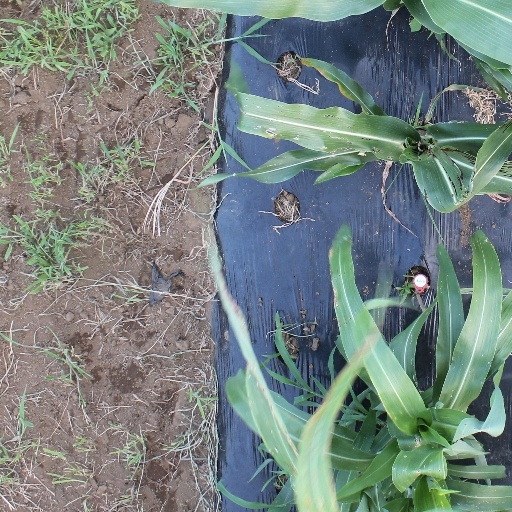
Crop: sorghum